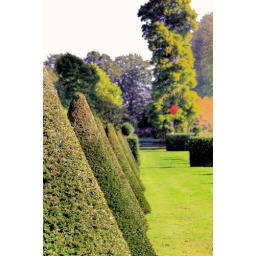
Scenes and flowers from Erddig Hall a 18th century house looked after by the National Trust